List of The Emperor's New Groove characters

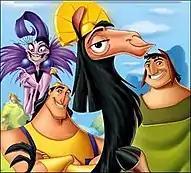
The main characters in "The Emperor's New Groove". From left to right: Yzma, Kronk, Kuzco (in llama form), and Pacha.

The following are fictional characters from Disney's 2000 animated film "The Emperor's New Groove", its direct-to-video sequel "Kronk's New Groove", and the spin-off television series "The Emperor's New School".